World's Wonder View Tower

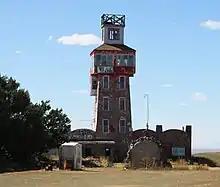
The tower in 2019

The World's Wonder View Tower was a tourist attraction and roadside attraction located in Genoa, Colorado. The tower was built in the mid-1920s by C.W. Gregory (known as Colorado's P.T. Barnum) and his partner Myrtle Le Bow. The promoters boasted that it is possible to see six states (Colorado, Kansas, Nebraska, Wyoming, New Mexico, and South Dakota) from the top of the tower.